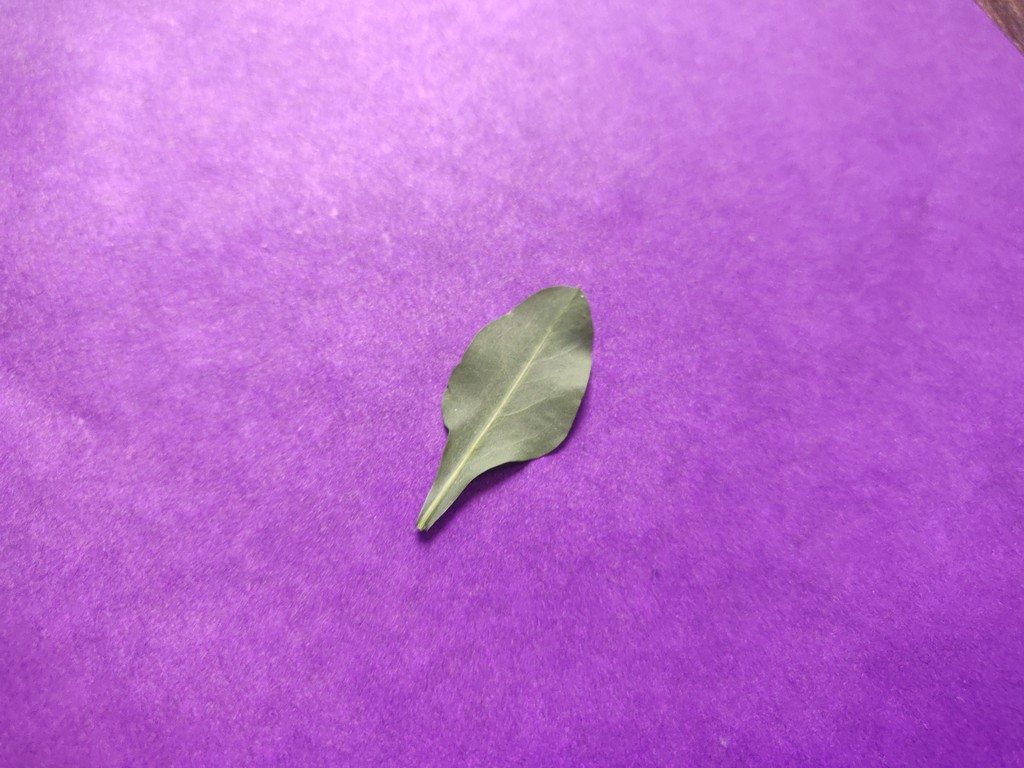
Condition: Healthy
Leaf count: single
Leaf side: back